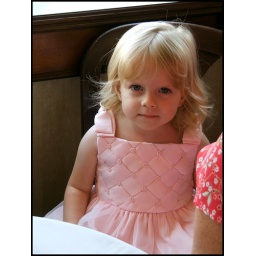
Another cute shot of Audrey in the sweet pink dress.